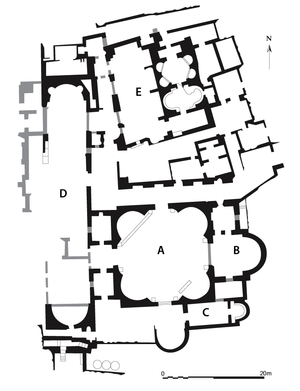
Éphèse est l'une des plus anciennes et plus importantes cités grecques d'Asie Mineure, la première de l'Ionie. Bien que ses vestiges soient situés près de sept kilomètres à l'intérieur des terres, près des villes de Selçuk et Kuşadası dans l'Ouest de l'actuelle Turquie, Éphèse était dans l'Antiquité, et encore à l'époque byzantine, l'un des ports les plus actifs de la mer Égée; il est situé près de l'embouchure du grand fleuve anatolien Caystre. L’Artémision, le grand sanctuaire dédié à Artémis, la déesse tutélaire de la cité, qui comptait parmi les Sept merveilles du monde et auquel Éphèse devait une grande part de sa renommée, était ainsi à l'origine situé sur le rivage. C'est l'œuvre combinée des sédiments charriés par le Caystre, des changements climatiques, et peut-être d'accidents sismiques, qui explique le déplacement progressif de la côte vers l'Ouest, et l'ensablement subséquent des ports de la ville, prélude de leur abandon.
Le Palais byzantin d'Éphèse, aussi connu sous le nom turc Sarhoç Hamam, en référence à sa partie balnéaire, est un grand édifice public de la ville romaine tardive d'Éphèse. Situé à environ 70 m au Sud-Est de l’épiskopéion, ce vaste complexe a longtemps été identifié à un établissement de bains byzantins. Il comporte en effet une importante partie thermale au Nord, une grande salle de réception octogonale au Sud, précédée d’une longue salle à deux absides à l’Ouest.